Describe the emotion expressed in this image:  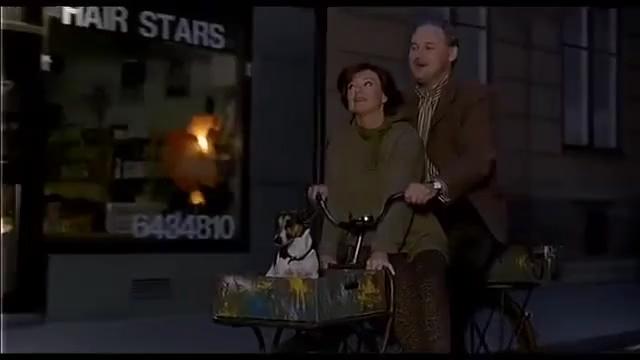
This person displays Suffering, valence and arousal with high intensity.